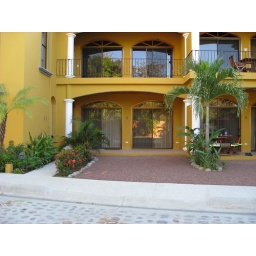
We stayed in the ground floor unit.